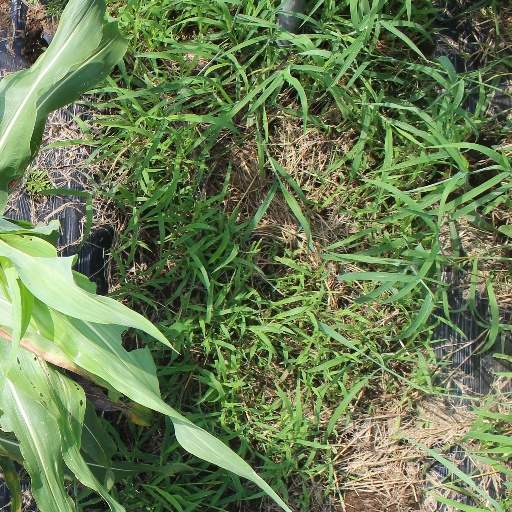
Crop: sorghum